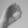
ASL letter: O